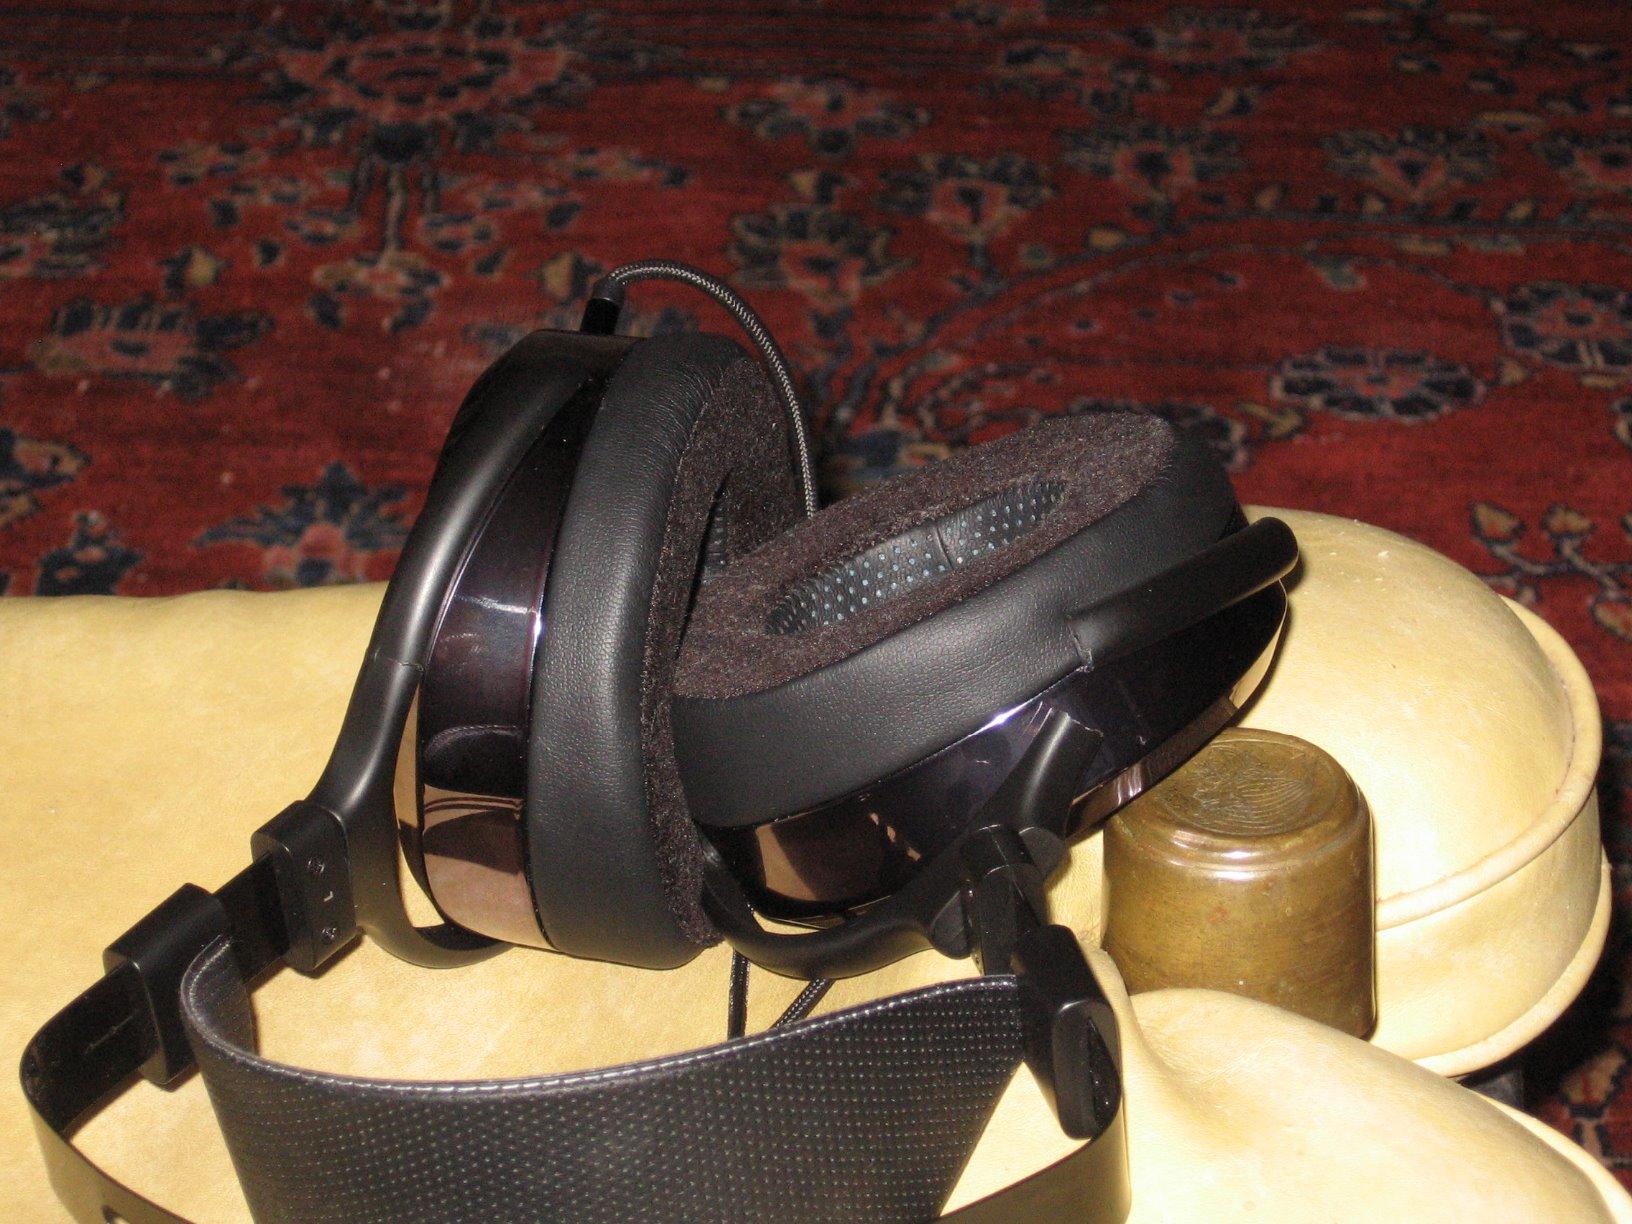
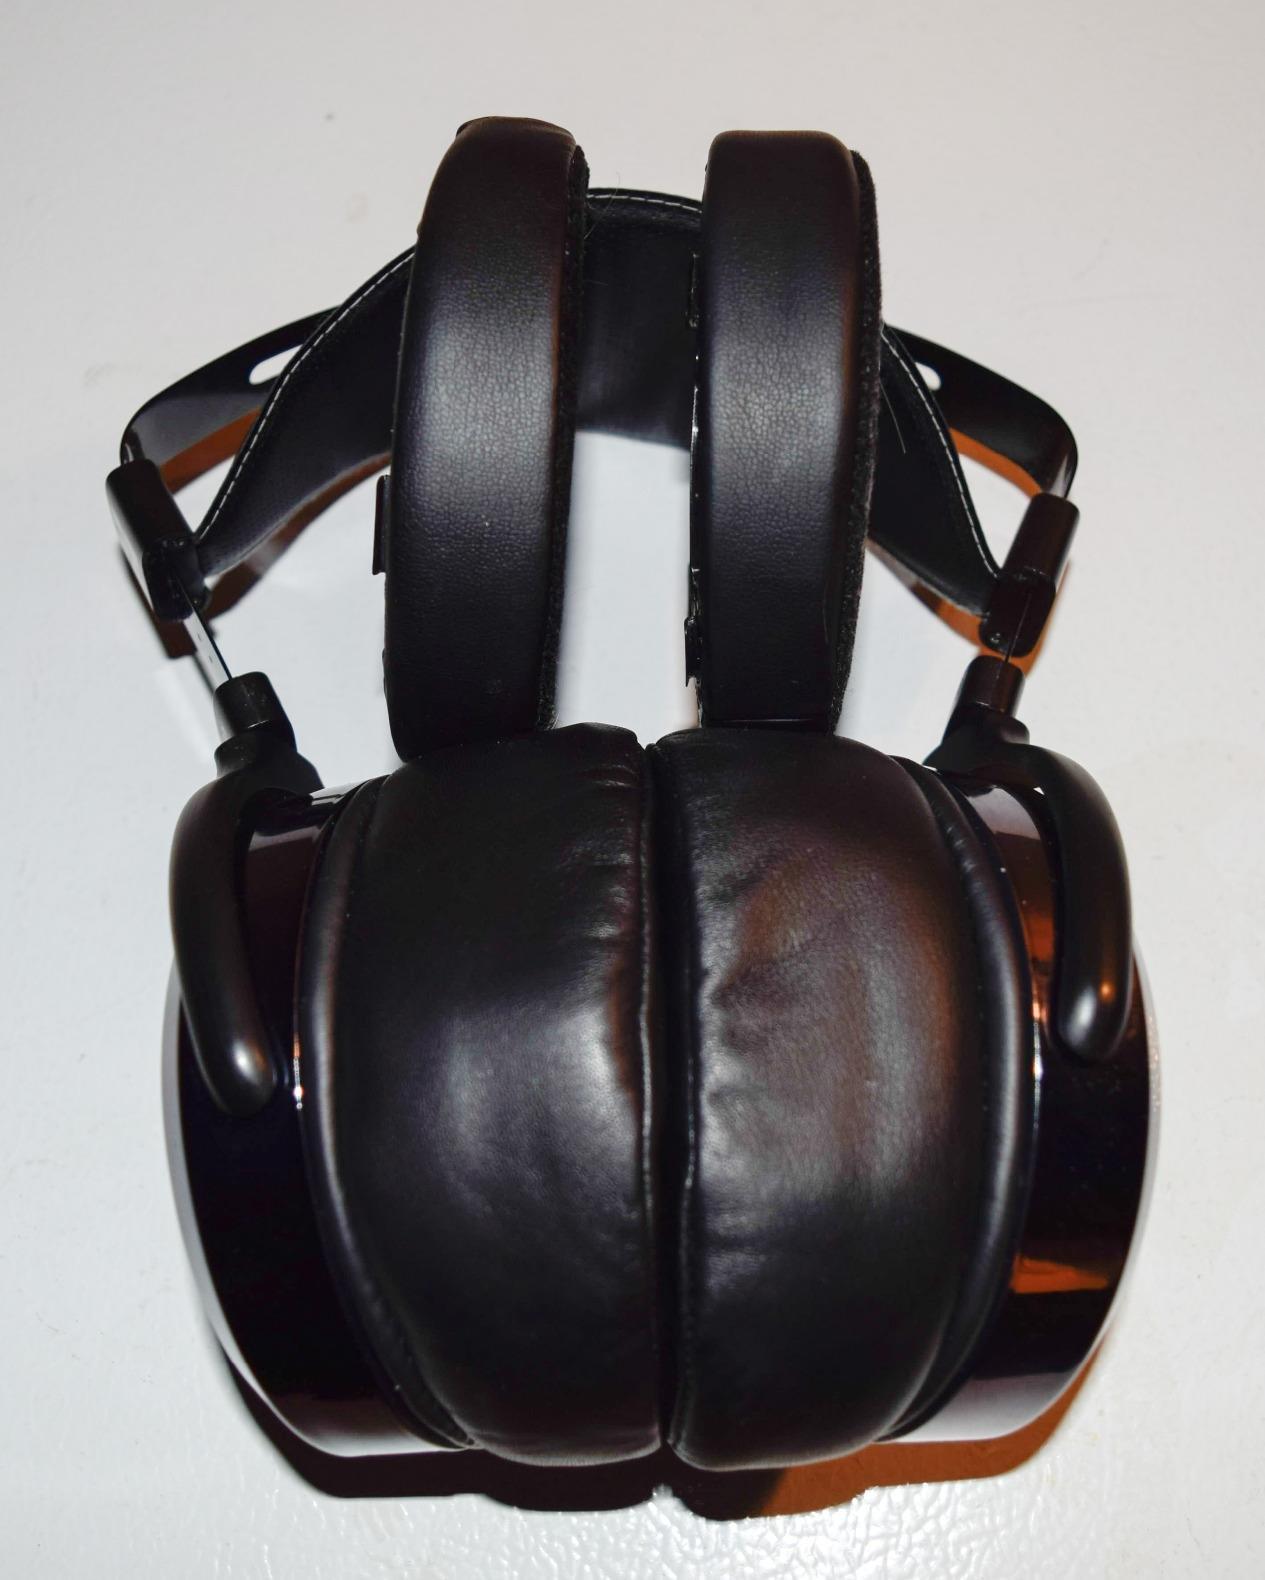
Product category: headphones
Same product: yes